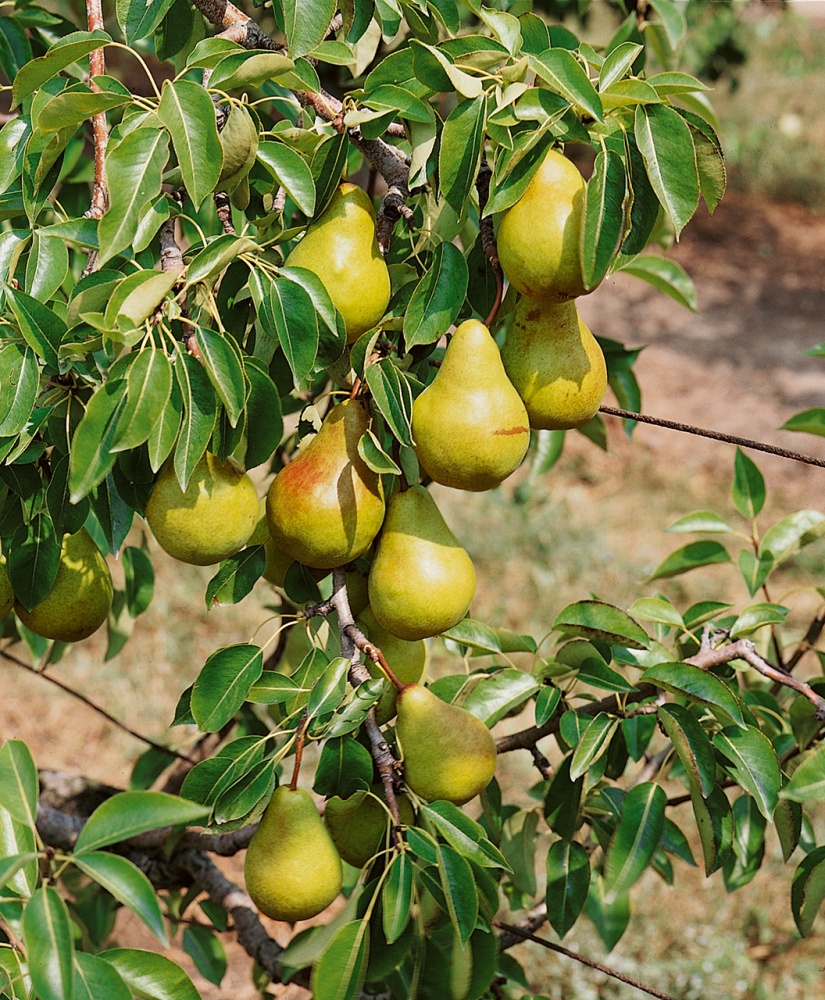
Label: Pear